Naigala Raja Maha Vihara

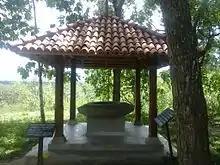
Circular shaped stone hollow

A number of archeological monuments and ruins were discovered in this temple after excavations, done by the Archaeological Department in 2009. Many of ruins including Stupas, walls, Boodhigaras and ponds can be seen at the vihara premises. Also there is a specific circular stone with a hollow can be seen at temple and it is believed that this was used to hide the tooth relic of Buddha inside it, by Queen Sugala to protect it from enemies. In 2013, archaeologists found ruins of a two-story image house on the temple premises, which belongs to the Anuradhapura period.